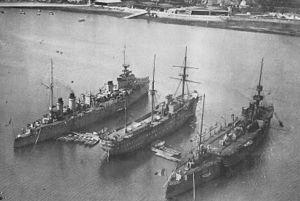
l'Armorique entouré du Trémintin et du Gueydon dans la rade de brest
Le navire-école des mousses Armorique était un vaisseau de type « transport de première classe à hélice ».